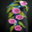
Label: poppy